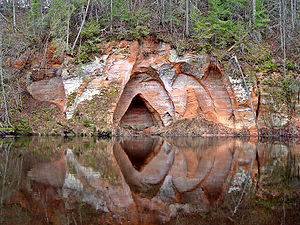
Salaca
Englehulen ved Salacafloden
Salaca er en flod i den nordlige del af landskabet Vidzeme, den er 96 kilometer lang, og har sit udspring i søen Burtnieks og udløber i Rigabugten.